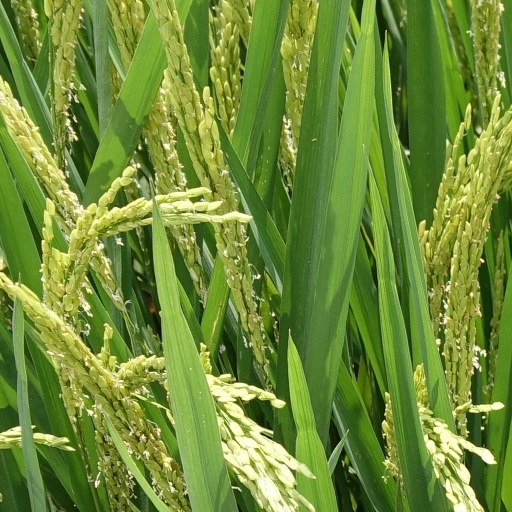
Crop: rice